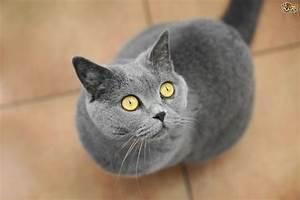
cat